Caroline Waterlow

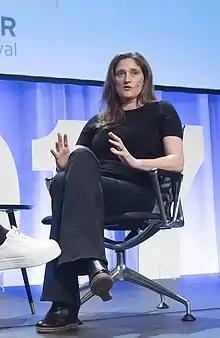
Caroline Waterlow, 2017

Caroline Waterlow is an American producer, best known for producing the documentary film "" ESPN's "30 for 30". Waterlow won the Academy Award for Best Documentary Feature at the 89th Academy Awards, together with director Ezra Edelman.